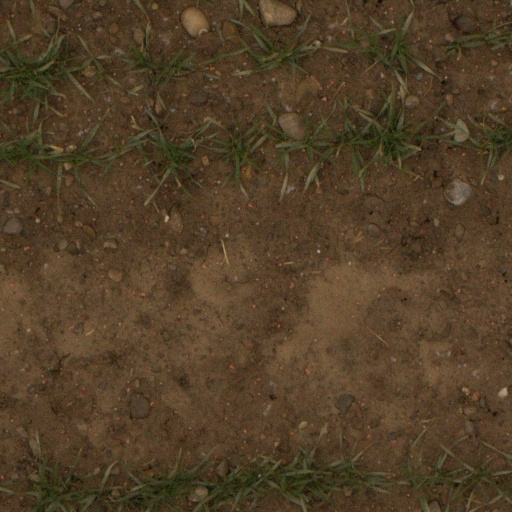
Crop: wheat